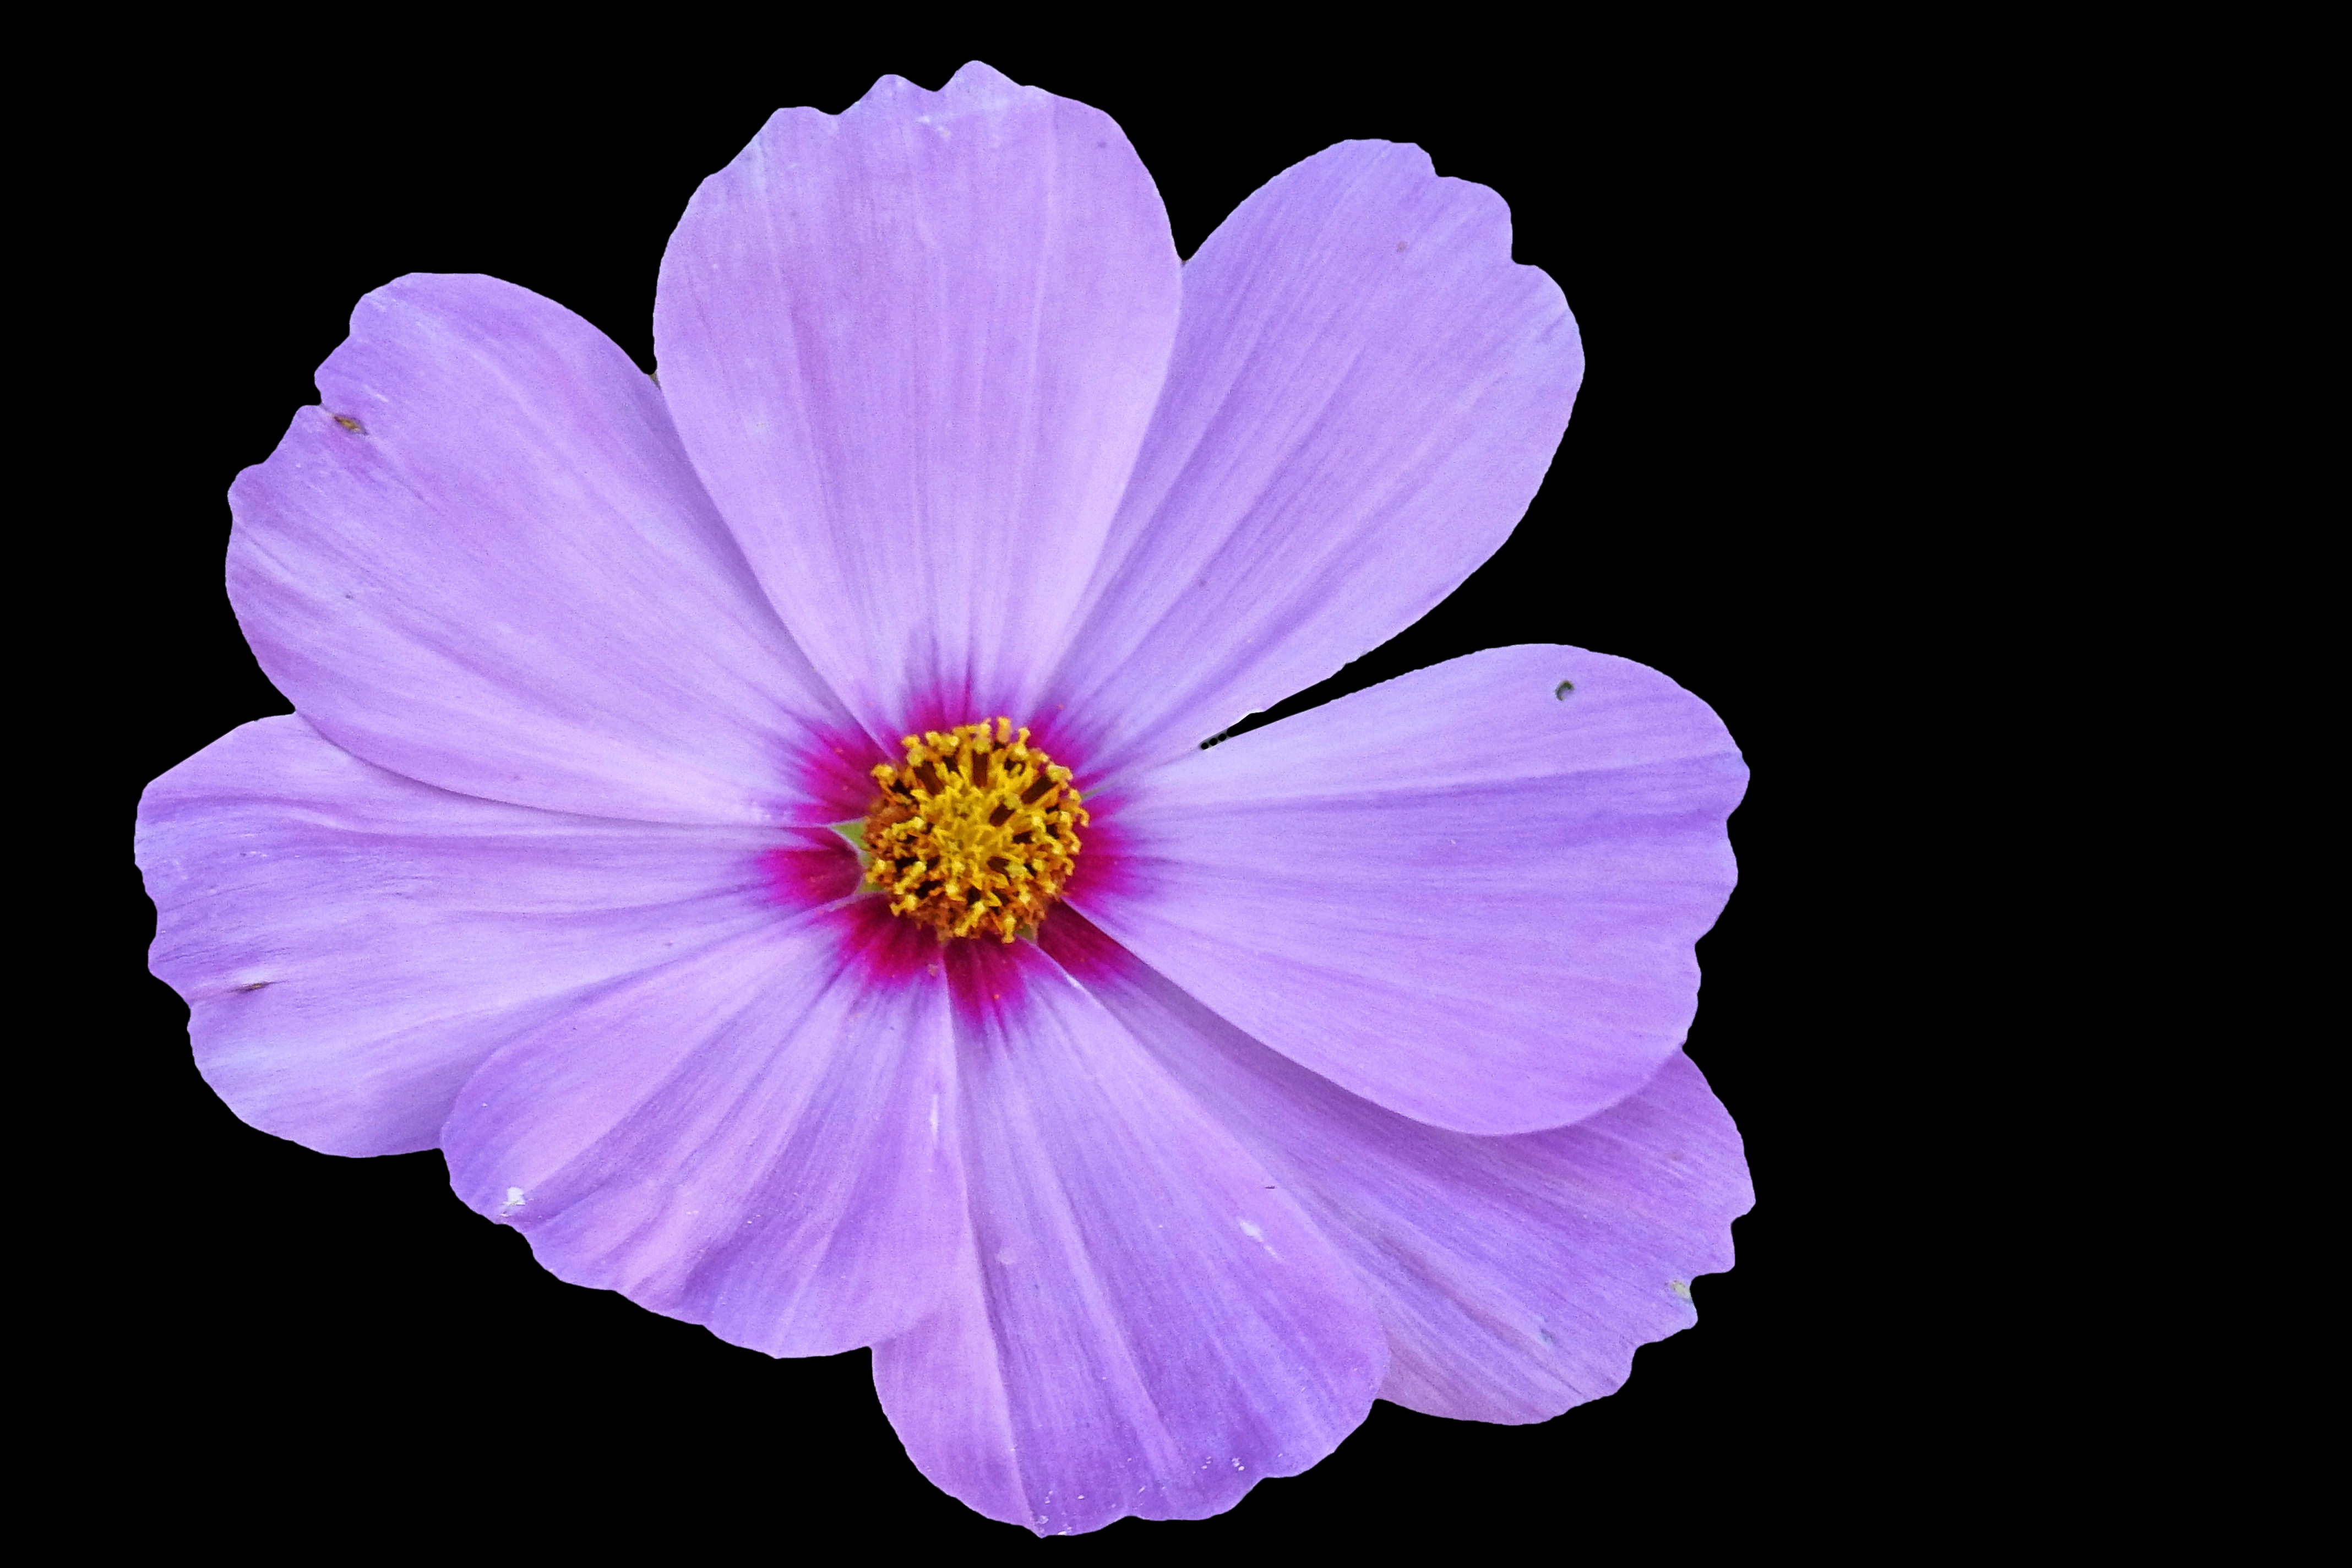
blossom, plant, cosmos, flower, petal, bloom, summer, garden, flora, violet, macro photography, cosmea, flowering plant, daisy family, annual plant, land plant, garden cosmos